That's Not Me (The Beach Boys song)

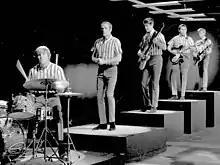
The Beach Boys performing in December 1964, just before Brian withdrew from their regular concert appearances

"That's Not Me" is among the several songs written by Brian Wilson and Tony Asher for the Beach Boys' album "Pet Sounds". While it is commonly understood that Wilson composed the majority of the music on "Pet Sounds", Asher contended that he himself had contributed musical ideas to several songs, including "That's Not Me".